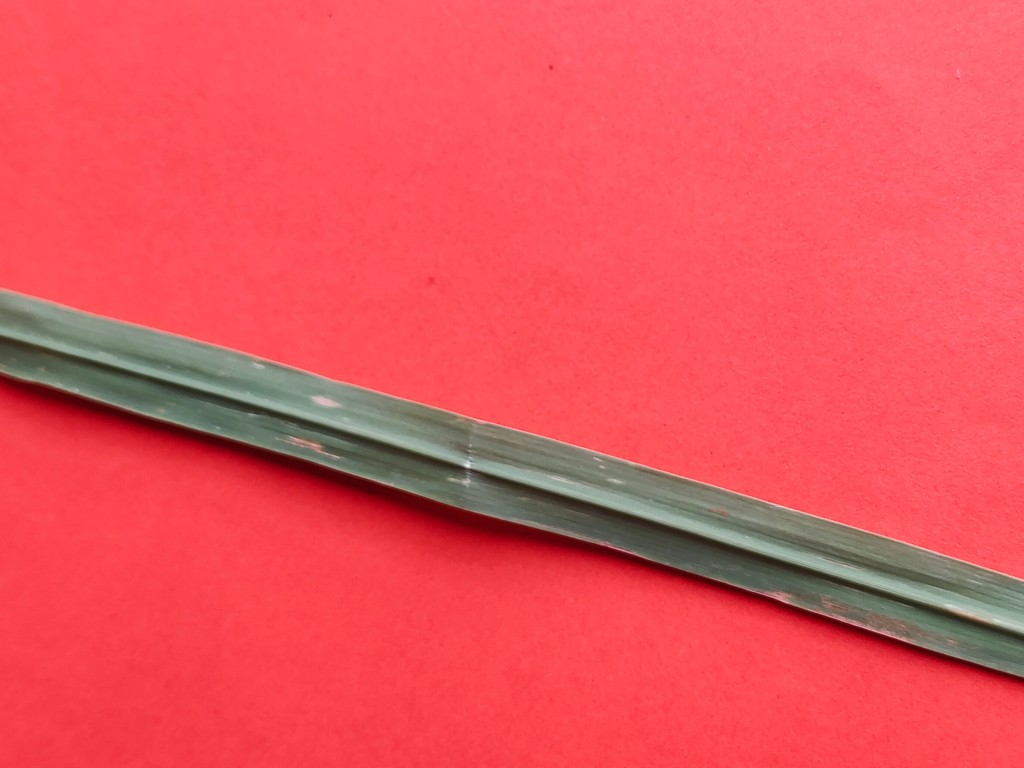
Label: Unhealthy